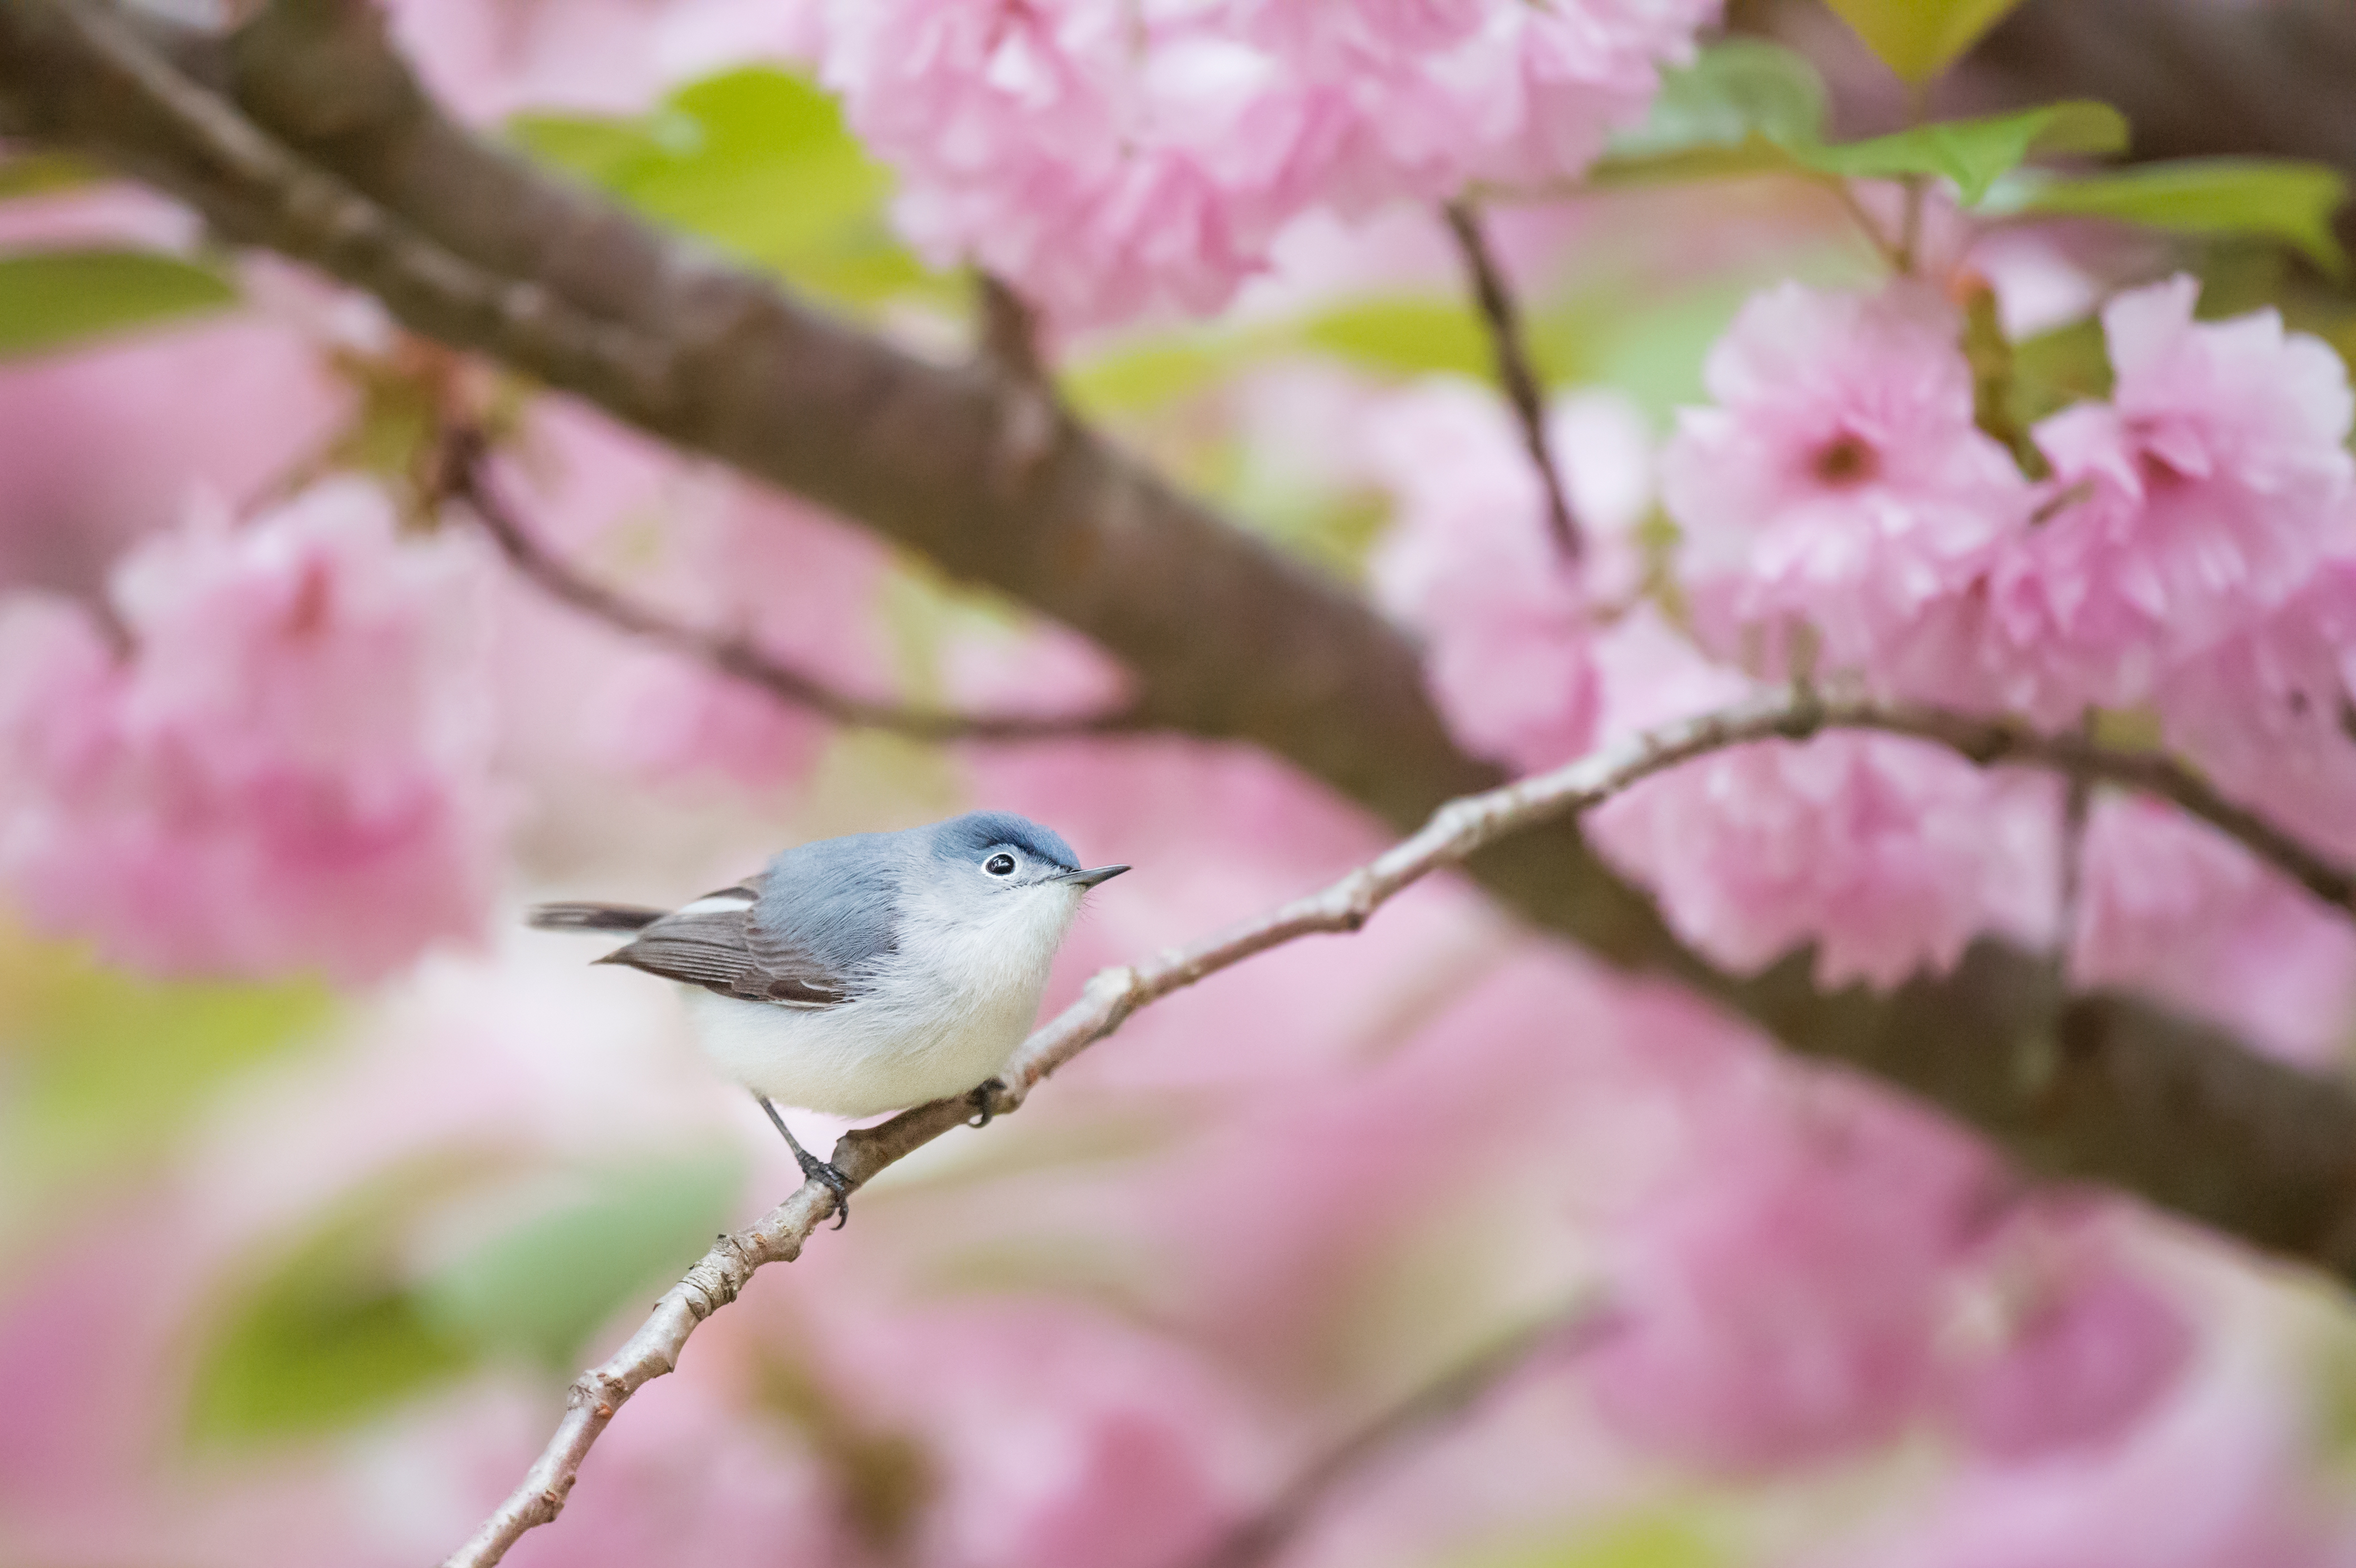
branch, blossom, bird, plant, flower, petal, spring, flora, fauna, vertebrate, macro photography, perching bird